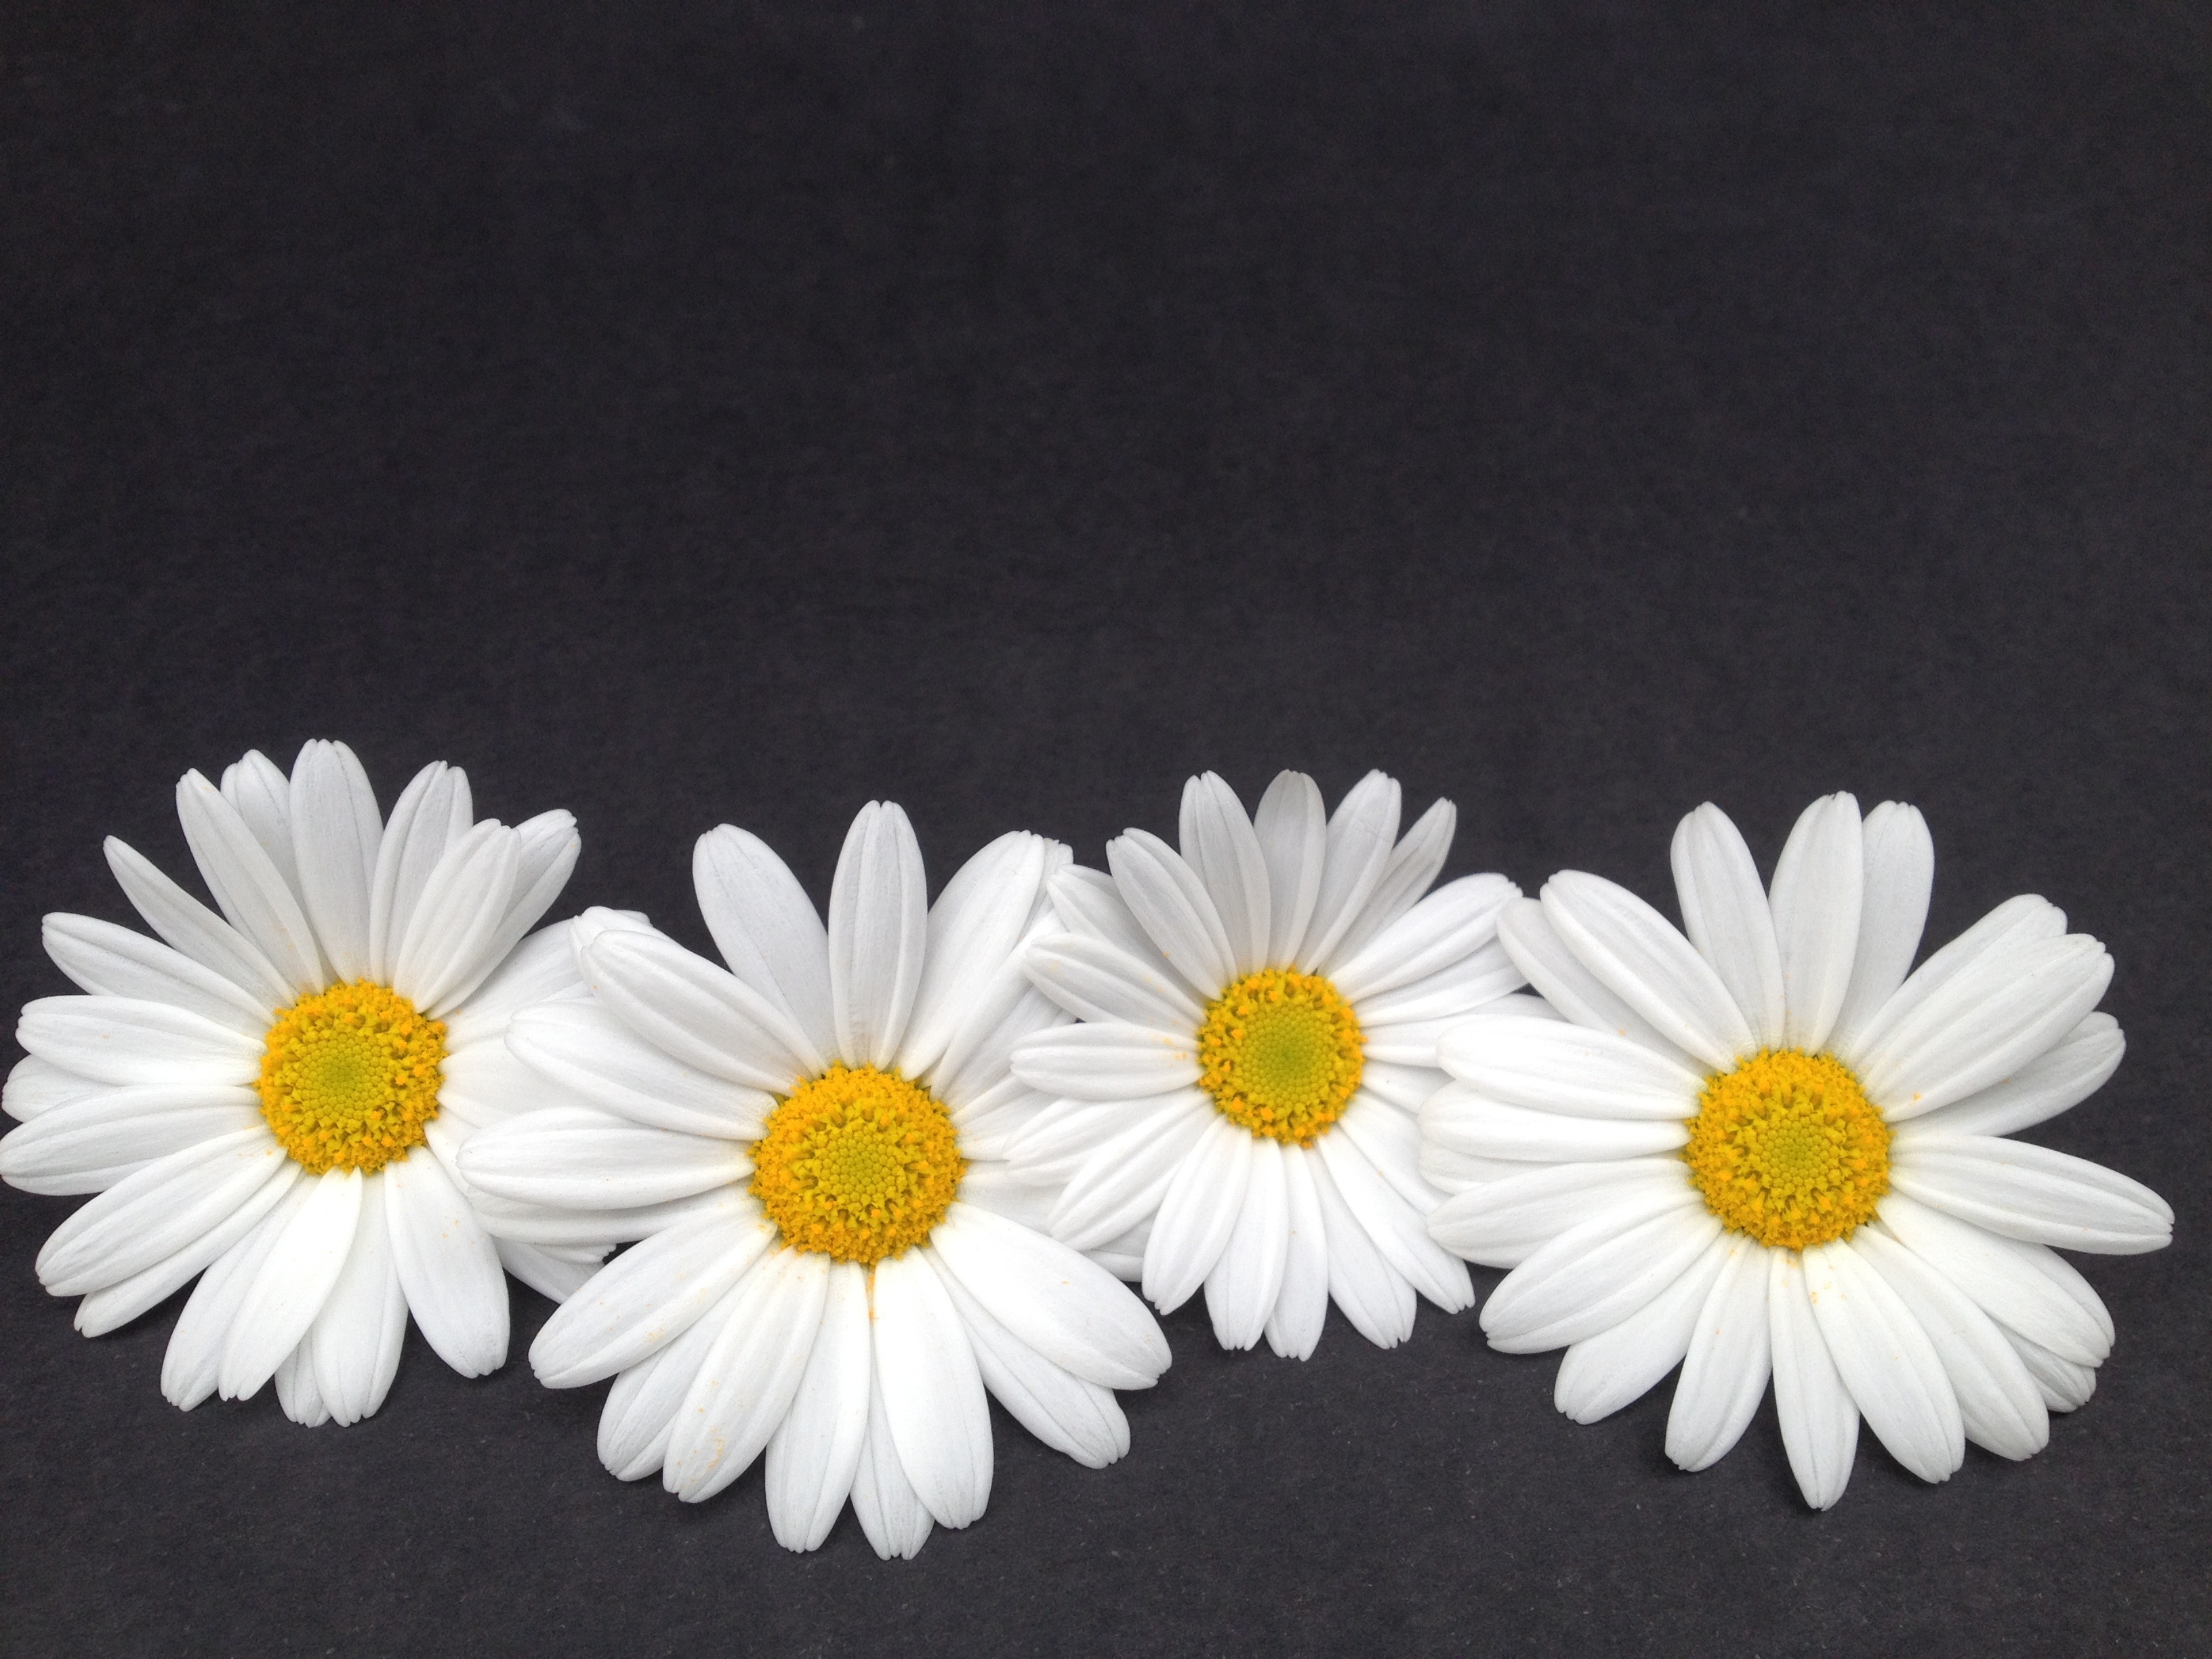
plant, white, flower, petal, daisy, decor, ornament, art, background, picture frame, gerbera, marguerite, flowering plant, daisy family, oxeye daisy, land plant, chrysanths